Texas Revolution

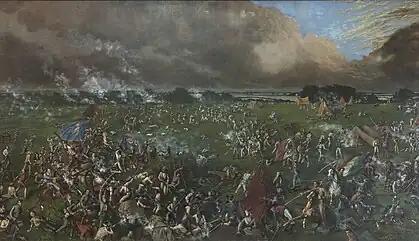
Henry Arthur McArdle's 1895 painting, "The Battle of San Jacinto"

The same day that Mexican troops departed Béxar, Houston arrived in Gonzales and informed the 374 volunteers (some without weapons) gathered there that Texas was now an independent republic. Just after on March 13, Susanna Dickinson and Joe brought news that the Alamo garrison had been defeated and the Mexican army was marching towards Texian settlements. A hastily convened council of war voted to evacuate the area and retreat. The evacuation commenced at midnight and happened so quickly that many Texian scouts were unaware the army had moved on. Everything that could not be carried was burned, and the army's only two cannon were thrown into the Guadalupe River. When Ramírez y Sesma reached Gonzales the morning of March 14, he found the buildings still smoldering.